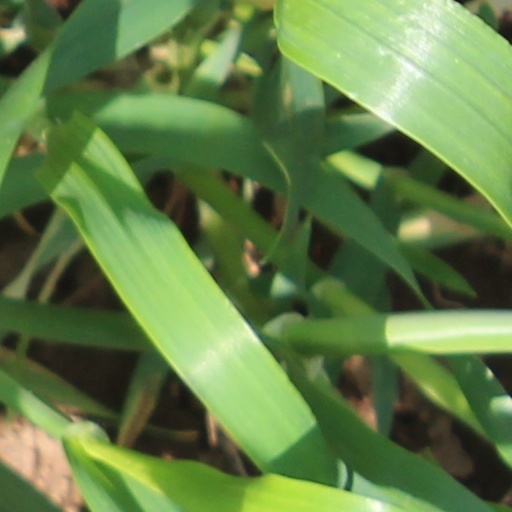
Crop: wheat